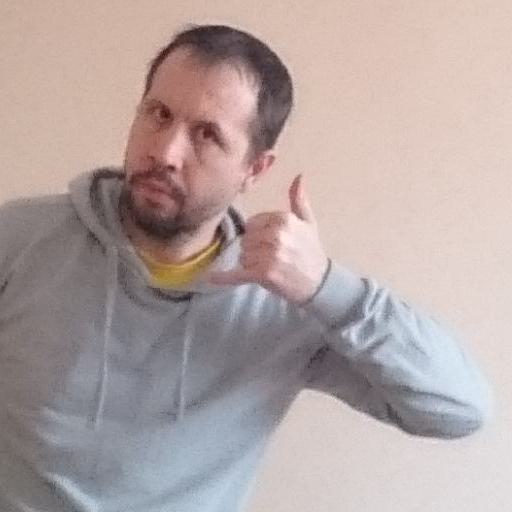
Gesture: call